Al-Fayez

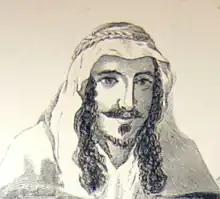
A young Emir Sattam bin Fendi in 1848

In 1868, an Anglican missionary, F.A Klein, was accompanied by Sattam bin Fendi on Fendi's orders to show him the Mesha Stele, which was previously unknown to the western world. The stone has been dated to 840BC and described a war between the ancient Kingdom of Moab and the ancient Kingdom of Israel. Today the stone can be found in the Louvre Museum, Paris.